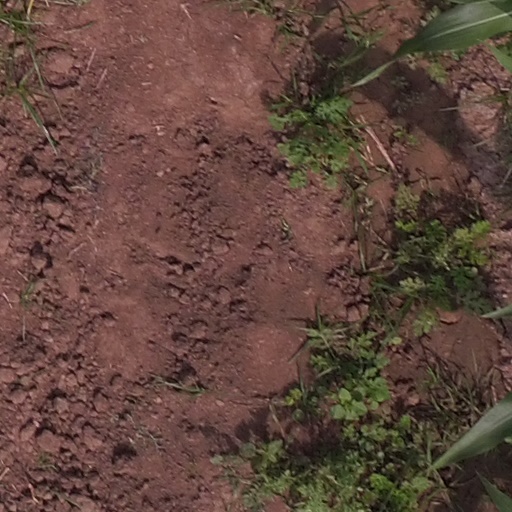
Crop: maize; corn